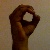
The image shows a hand gesture representing the letter 'O' in Indian Sign Language.